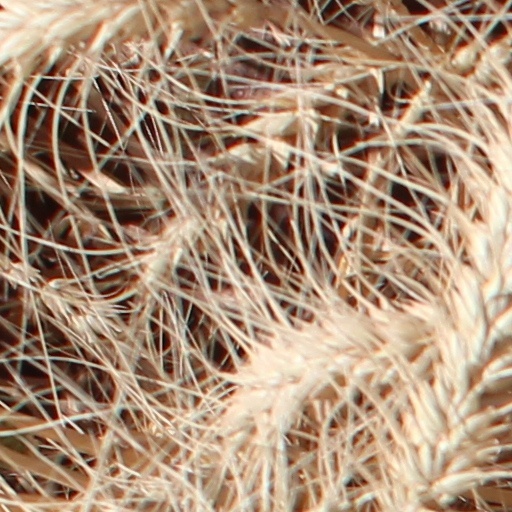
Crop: wheat